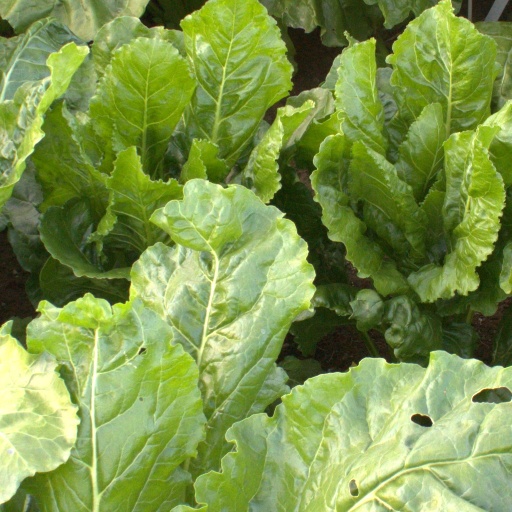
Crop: sugar beet